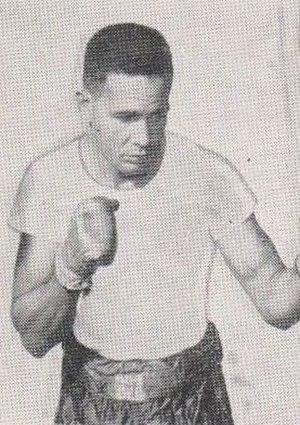
Jackie Graves sur un programme de boxe du 22 novembre 1950.